Jack Stevens (footballer, born 1997)

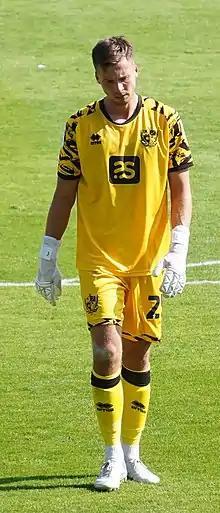
Stevens playing for Port Vale (August 2022)

Jack Alexander Stevens (born 2 August 1997) is an English professional footballer who plays as a goalkeeper for club Reading.